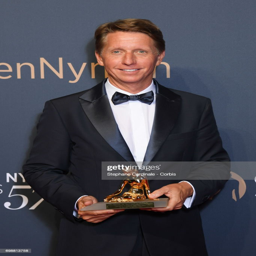
tv writer poses with his award after ceremony of festival .